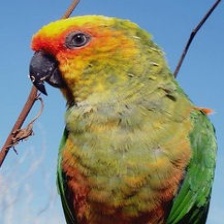
Species: JANDAYA PARAKEET
Scientific name: ARATINGA JANDAYA